First United Methodist Church (Louisa, Kentucky)

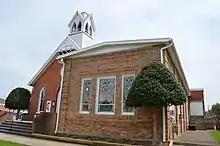
View of historic church is mostly blocked by a modern addition in this 2014 photo

It was deemed notable as "one of the best examples of Gothic Revival church architecture in the Big Sandy Valley of Eastern Kentucky. Built around 1850, it is today one of the oldest existing buildings in the town and one of the oldest, if not the oldest, Methodist Church in the Big Sandy Valley Area."